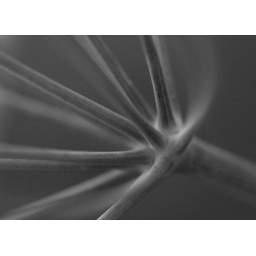
Shooting in black &amp;amp; white, manual focus and shallow depth of field - everything looks cool!